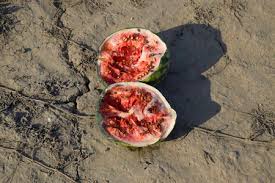
Label: trash